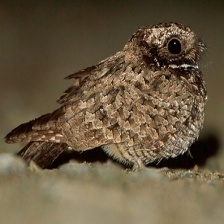
Species: COMMON POORWILL
Scientific name: PHALAENOPTILUS NUTTALLII